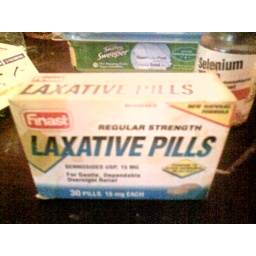
I found this in my Mom's kitchen cabinet - these store-brand medicines are now called CareOne